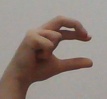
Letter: thal